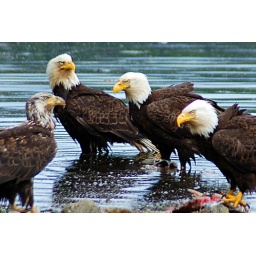
Eagles feeding on fish at beach in Port Hardy.